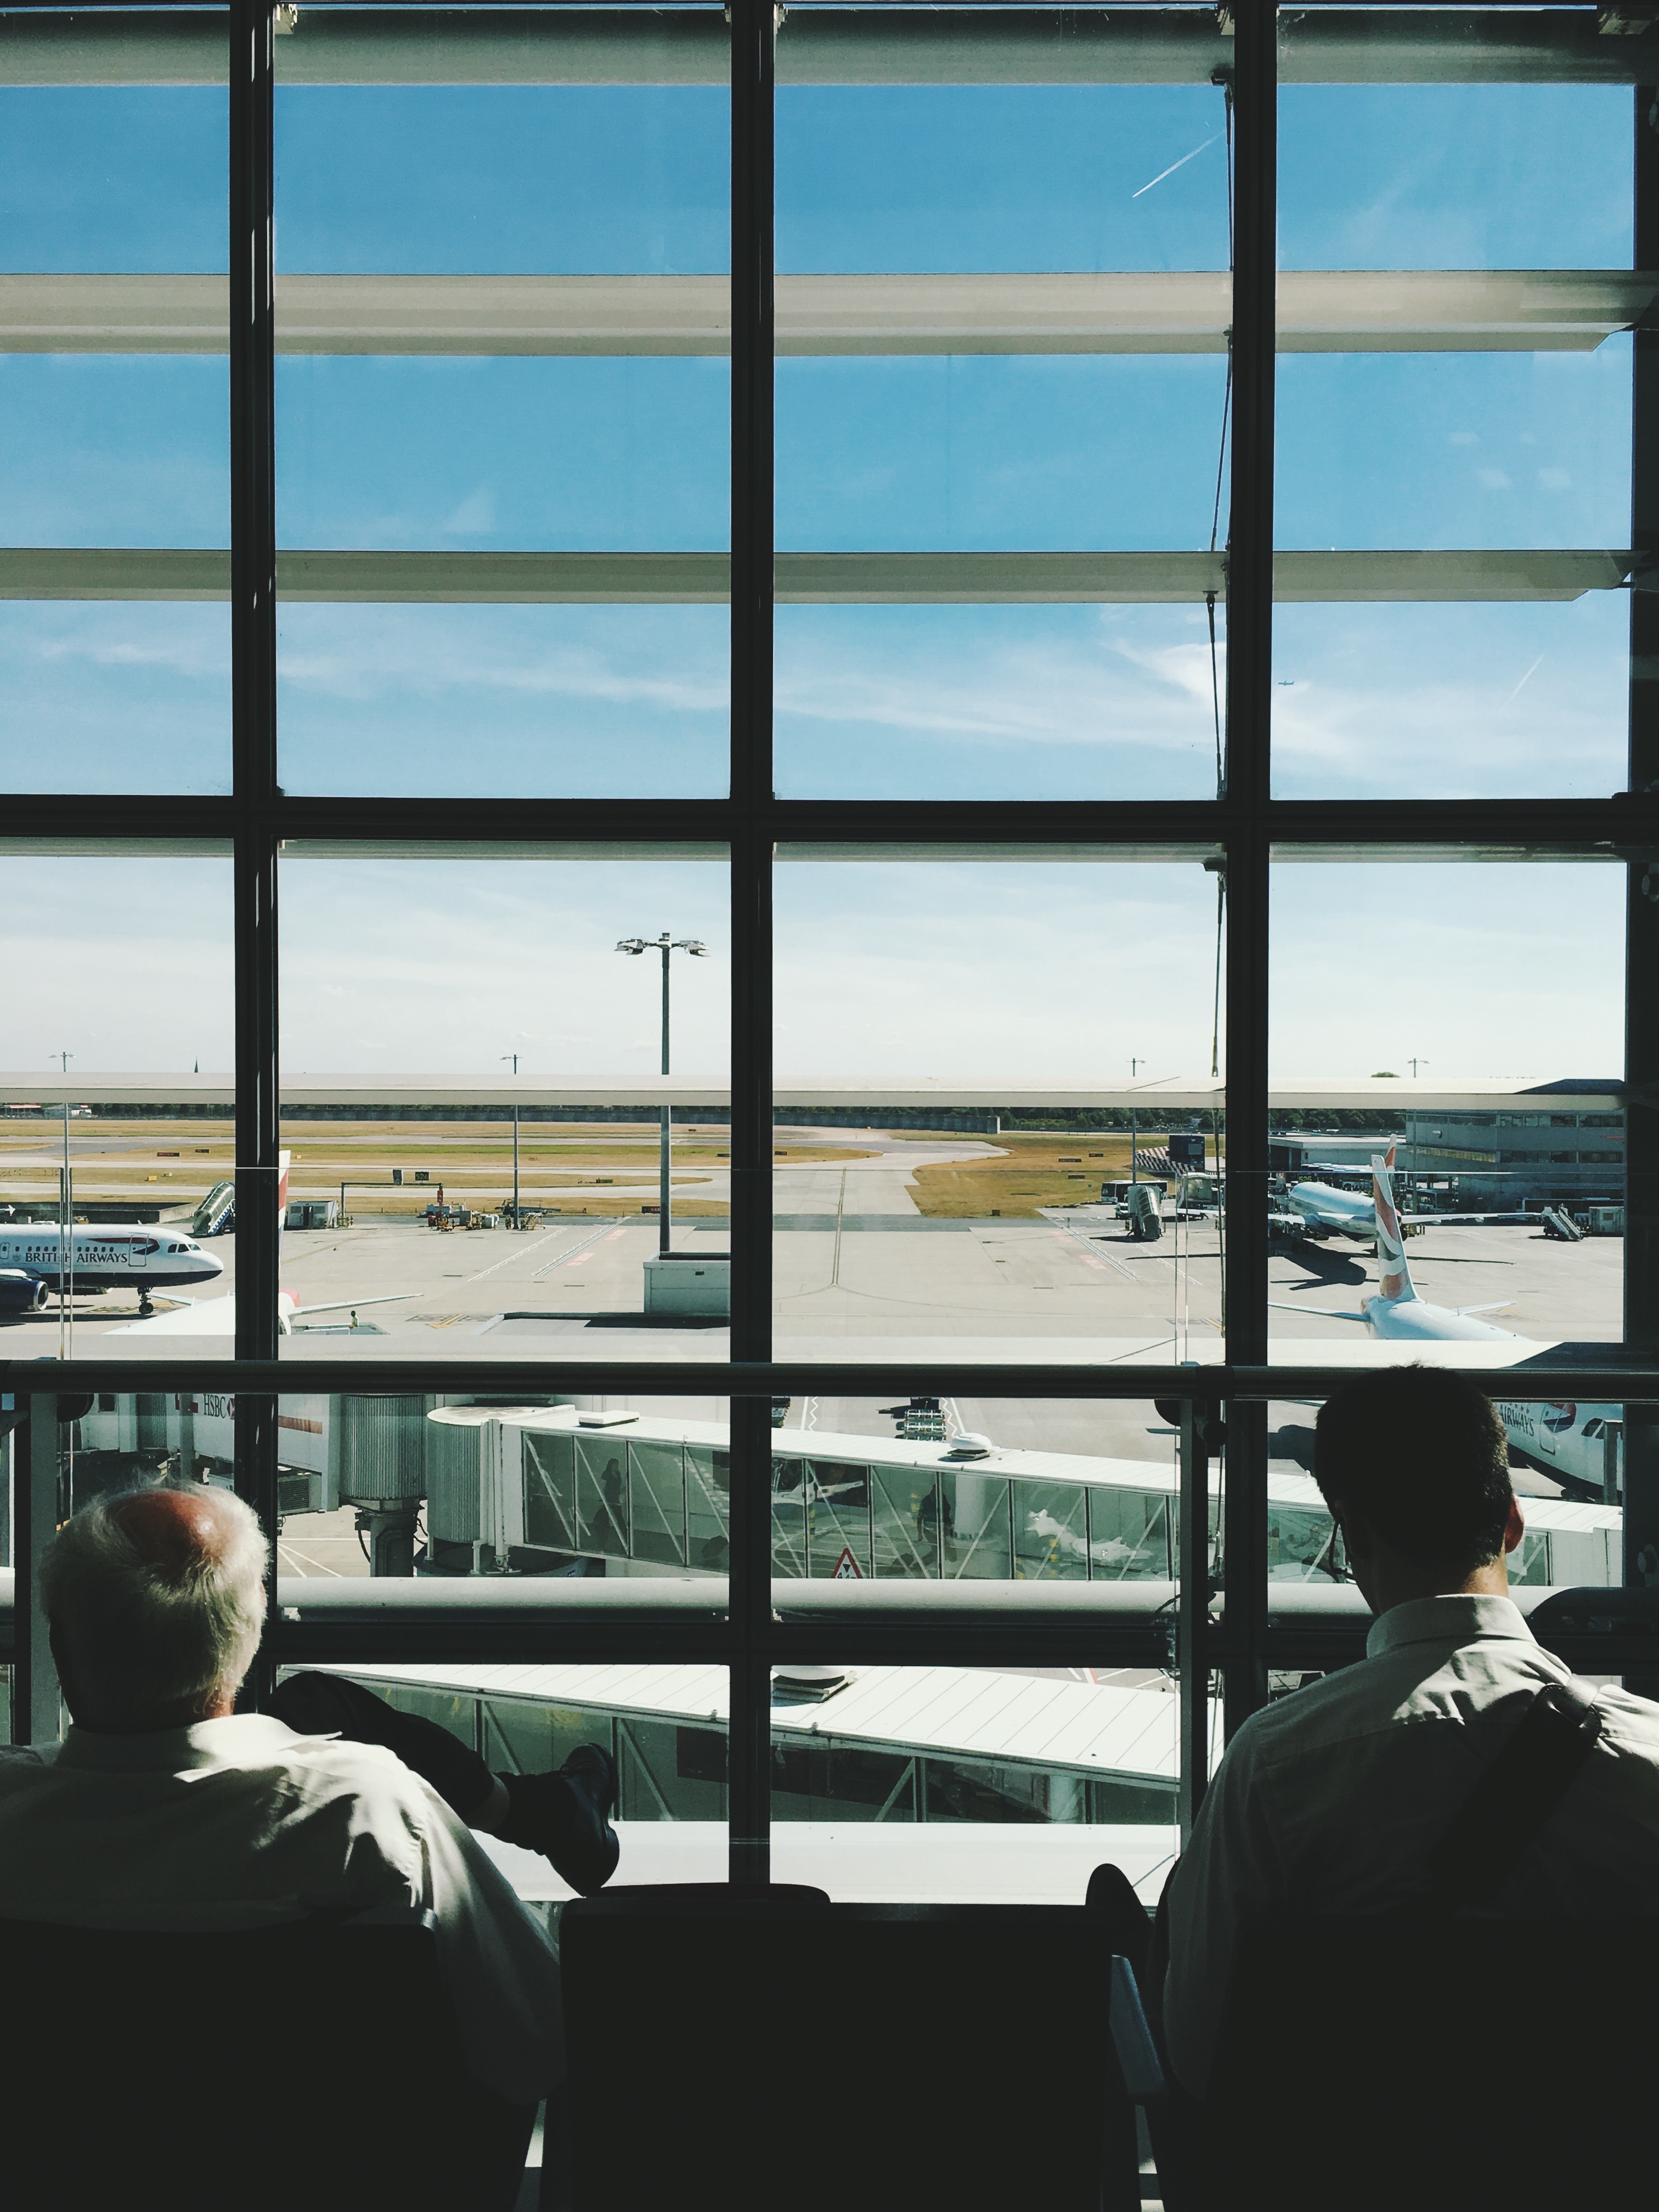
architecture, people, window, glass, airport, travel, airplane, waiting, facade, interior design, men, window blind, condominium, window covering, window treatment